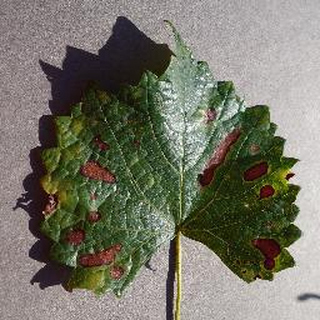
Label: grape_esca_black_measles